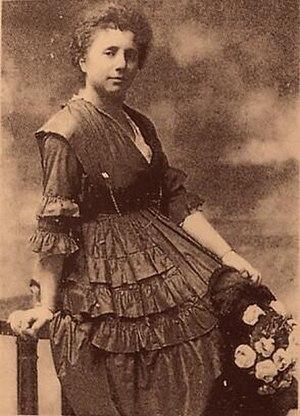
Marie Mattingly Meloney, également appelée Mrs. William B. Meloney dans le cadre professionnel ou social, née le 8 décembre 1878 à Bardstown et morte le 23 juin 1943 à Quaker Hill, est « l'une des femmes journalistes les plus éminentes aux États-Unis », éditrice de magazine et mondaine notoire. Dans les années 1920, elle organise une levée de fonds pour acheter du radium pour Marie Curie et mène une campagne pour promouvoir de meilleures conditions de logement. Dans les années 1930, elle est l'amie et la confidente d'Eleanor Roosevelt. On la surnommait « Missy ».
Margherita Sarfatti, née Margherita Grassini à Venise le 8 avril 1880 et morte à Cavallasca le 30 octobre 1961, est une femme de lettres, une journaliste et une critique d'art italienne. Elle est, de la Première Guerre mondiale au début des années 1930, la maîtresse et l'égérie de Benito Mussolini et l'une des fondateurs historiques du parti fasciste italien. Elle est à l'origine du mouvement artistique Novecento.